Rudolf Weber-Arena

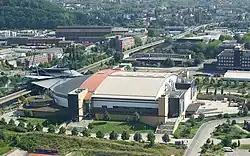

The Rudolf Weber-Arena (originally the Arena Oberhausen) is a multipurpose arena, located in Oberhausen, Germany. Opening in September 1996, the arena is a part of the leisure and shopping center, CentrO. The venue was built in , a former industrial plant.